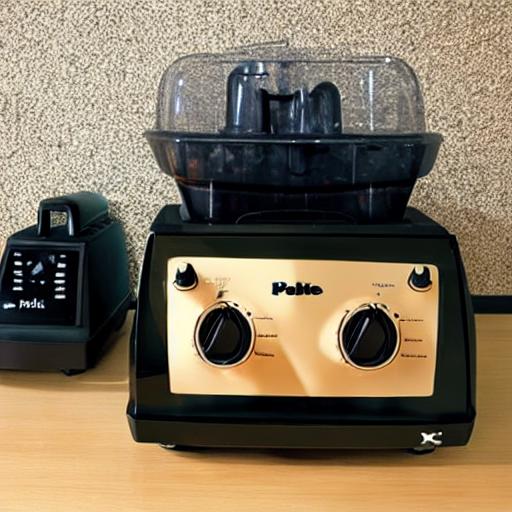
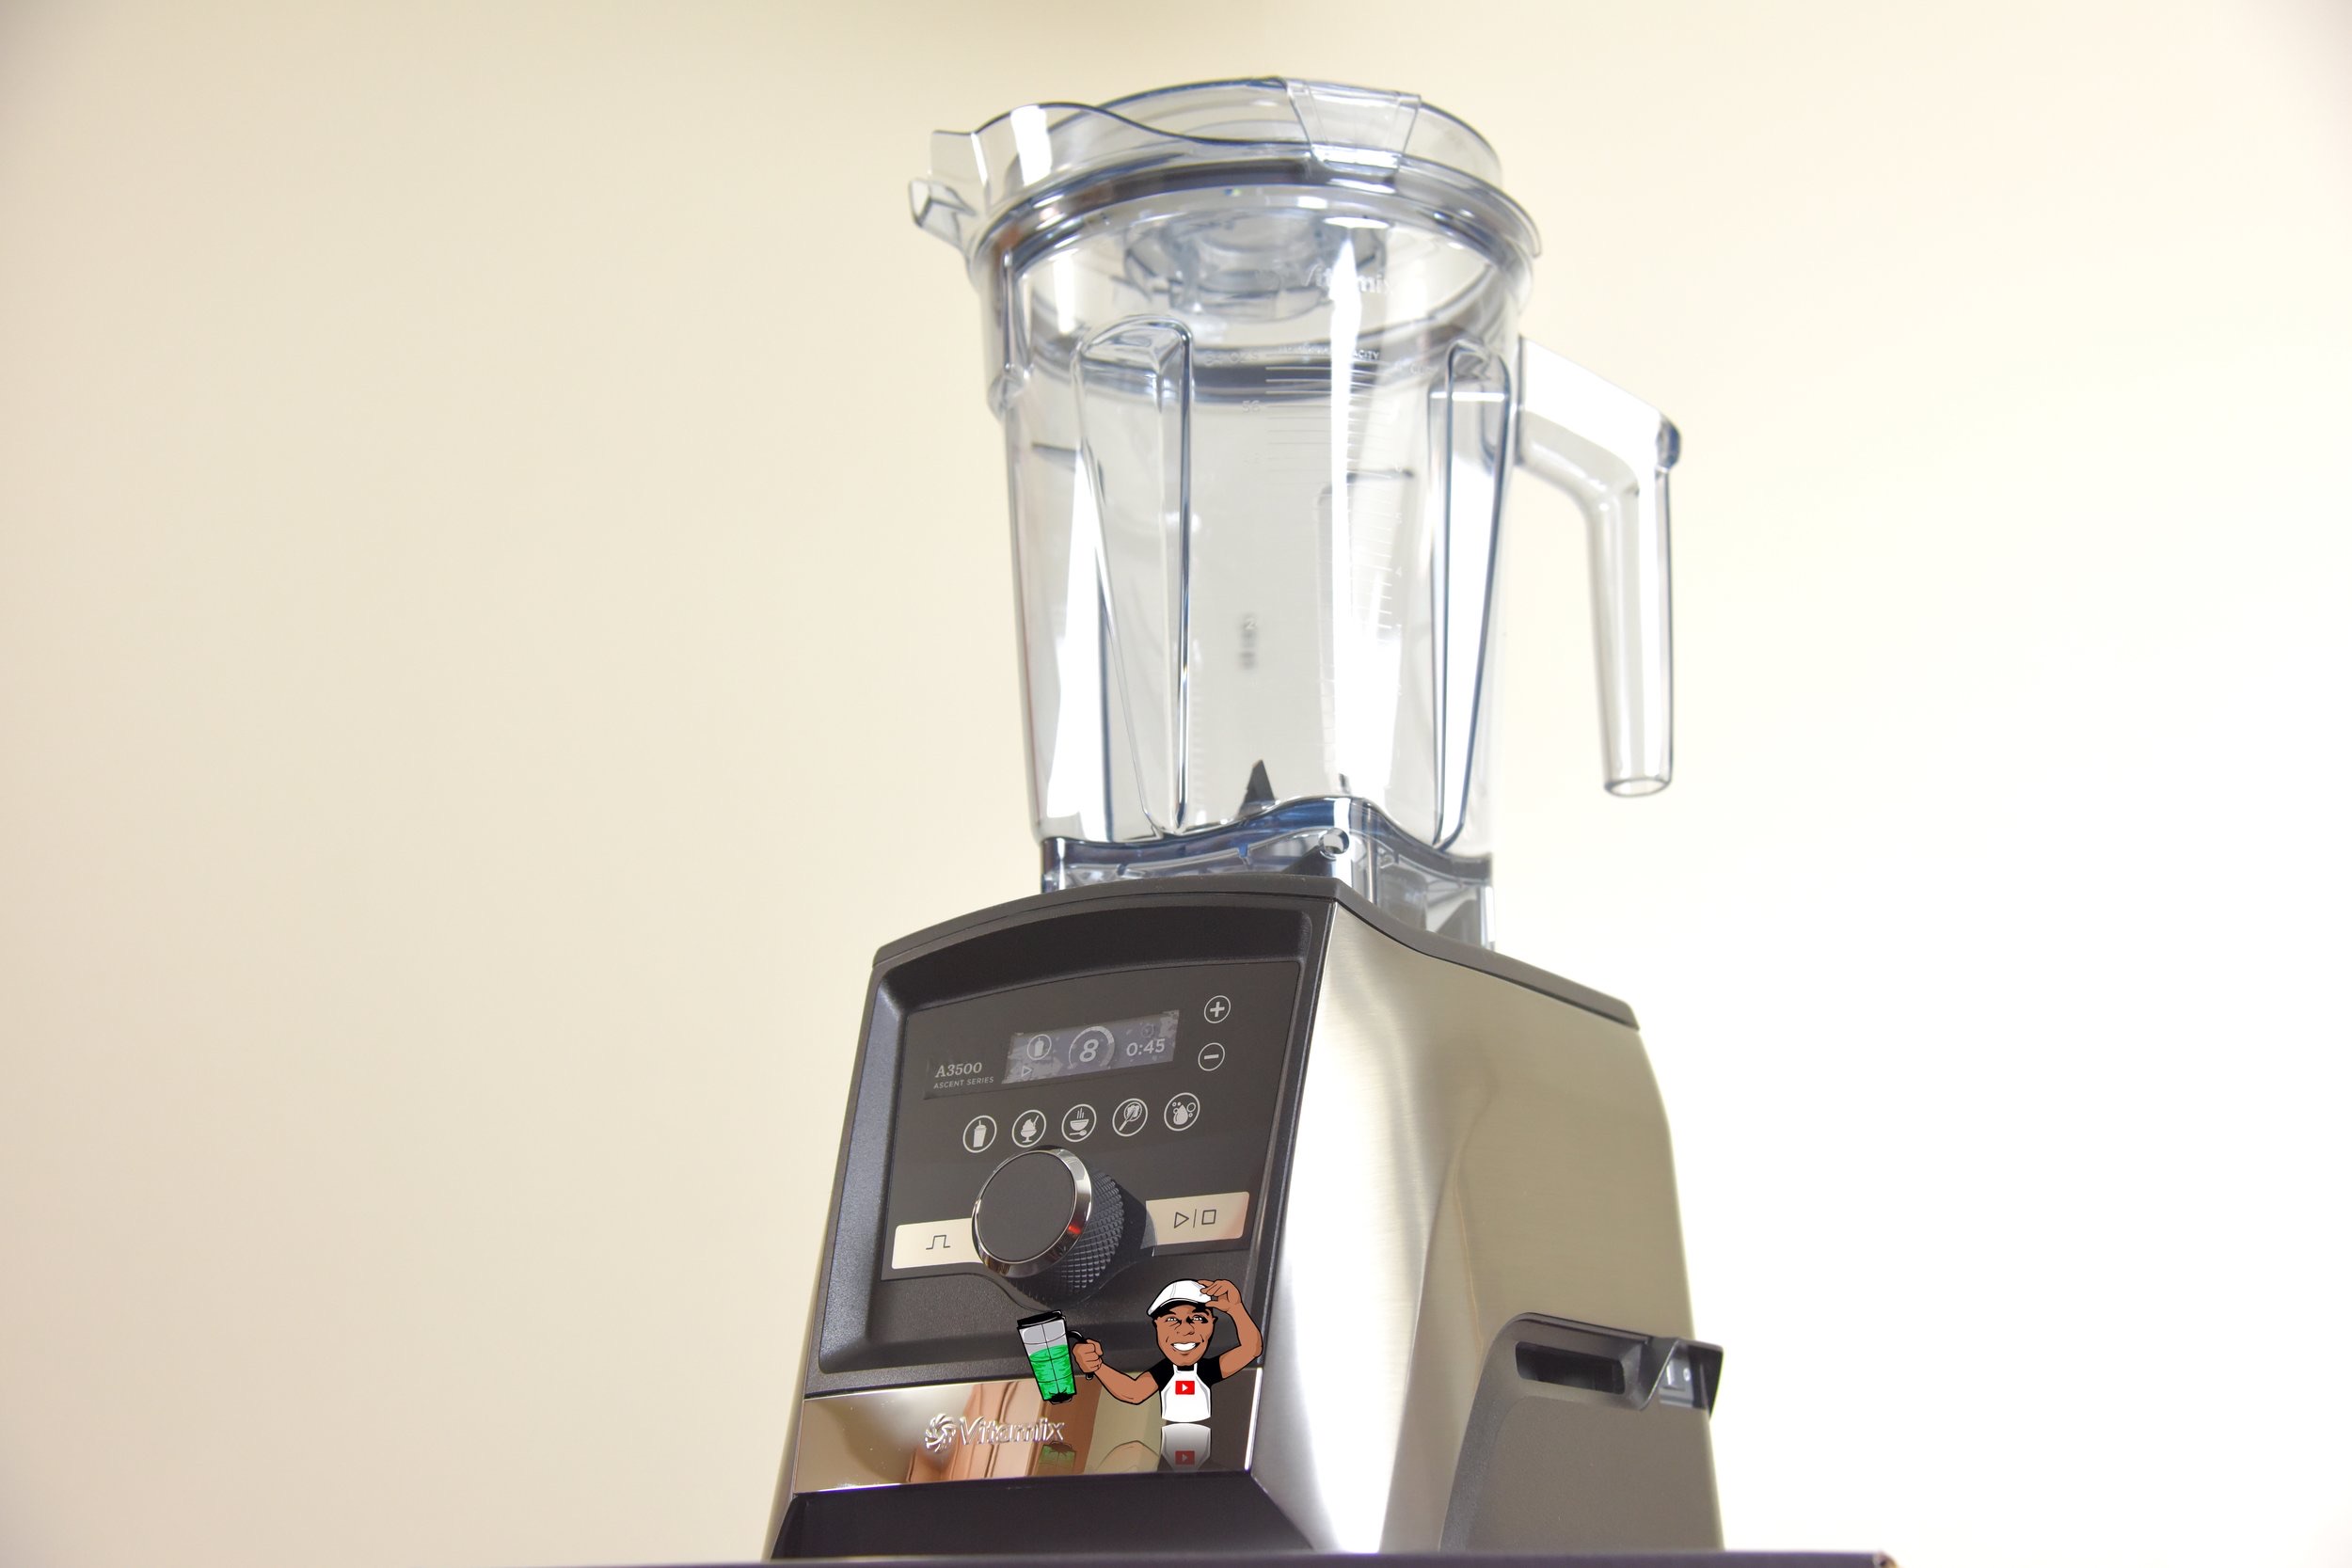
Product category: items_blender
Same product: no